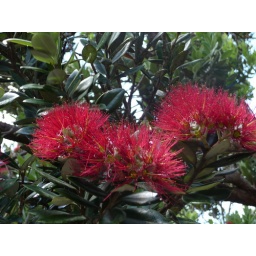
New Zealand Christmas tree as it has red flowers in December.